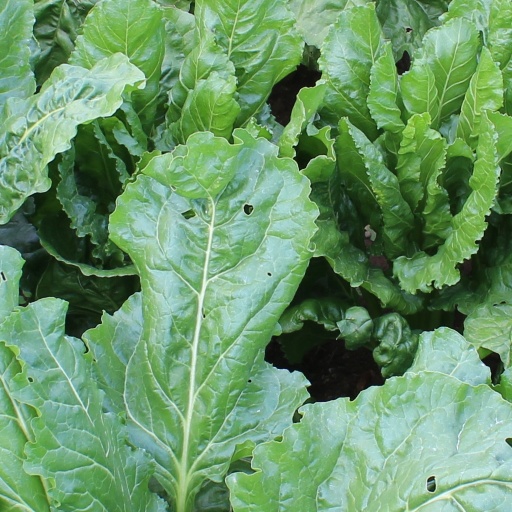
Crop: sugar beet